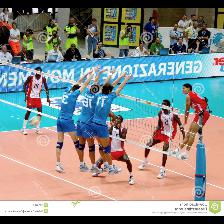
Label: Human